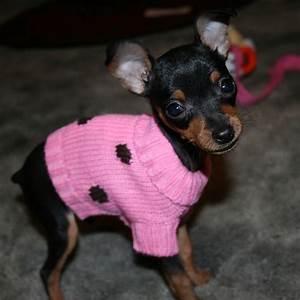
Label: cane